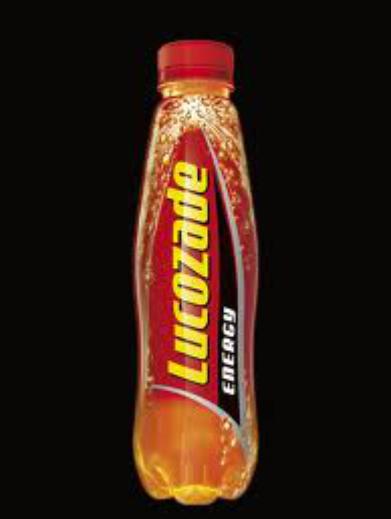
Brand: Lucozade
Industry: Food